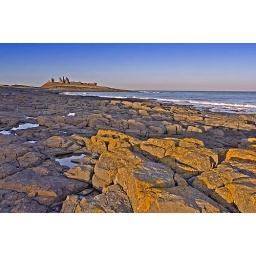
spotted these vivid yellow lichen on the rocks by Dunstanbrough Castle